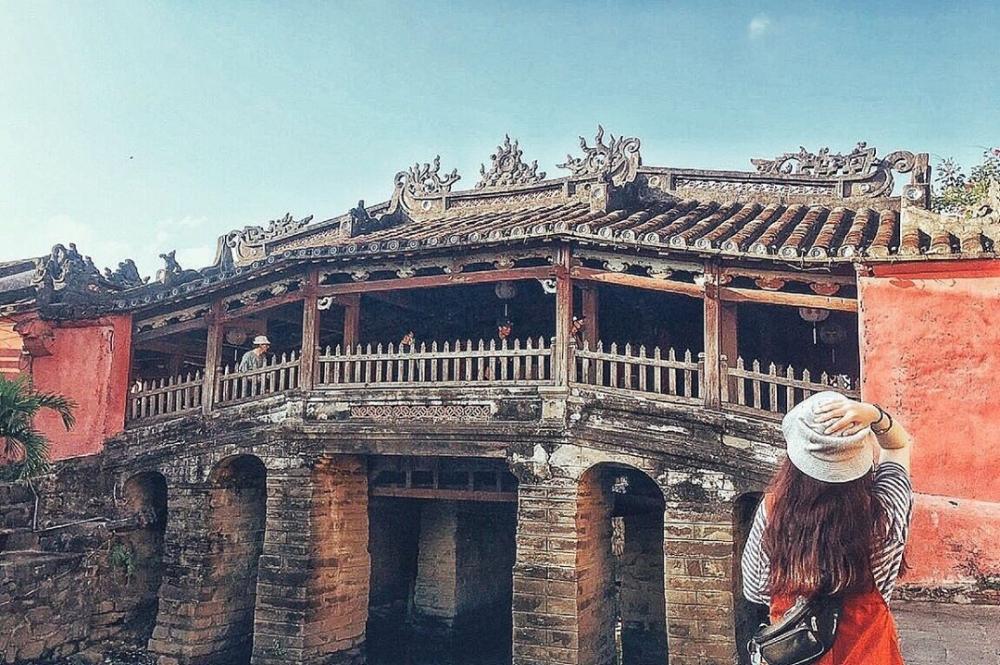
có một cô gái đang nhìn về phía cây cầu trong bức ảnh